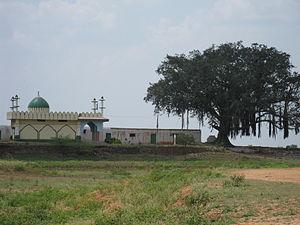
Le district de Gadag est l'un des trente district de l'état du Karnataka, en Inde.